Penfield 3 railway station

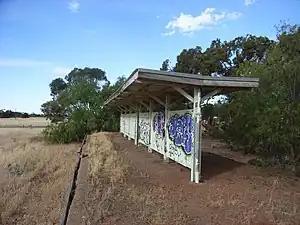

Penfield 3 railway station was located on the Penfield line from Adelaide station in the northern Adelaide suburb which is now called Edinburgh. It was built to service the Salisbury Explosives Factory, built between November 1940 and November 1941.